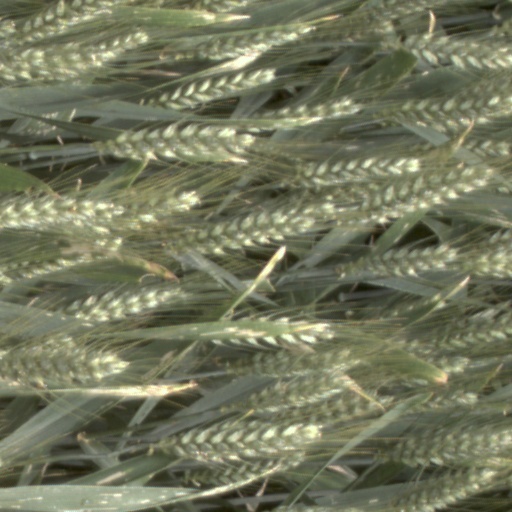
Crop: wheat